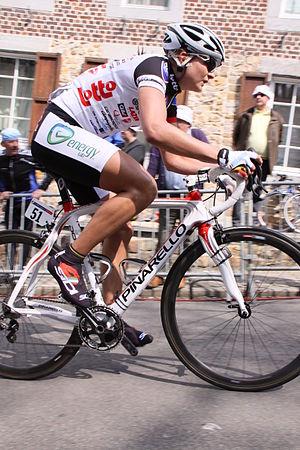
Grace Verbeke est une coureuse cycliste belge, professionnelle entre 2006 et 2014. Elle a notamment remporté en 2010 le Tour des Flandres, deuxième épreuve de la Coupe du monde sur route.